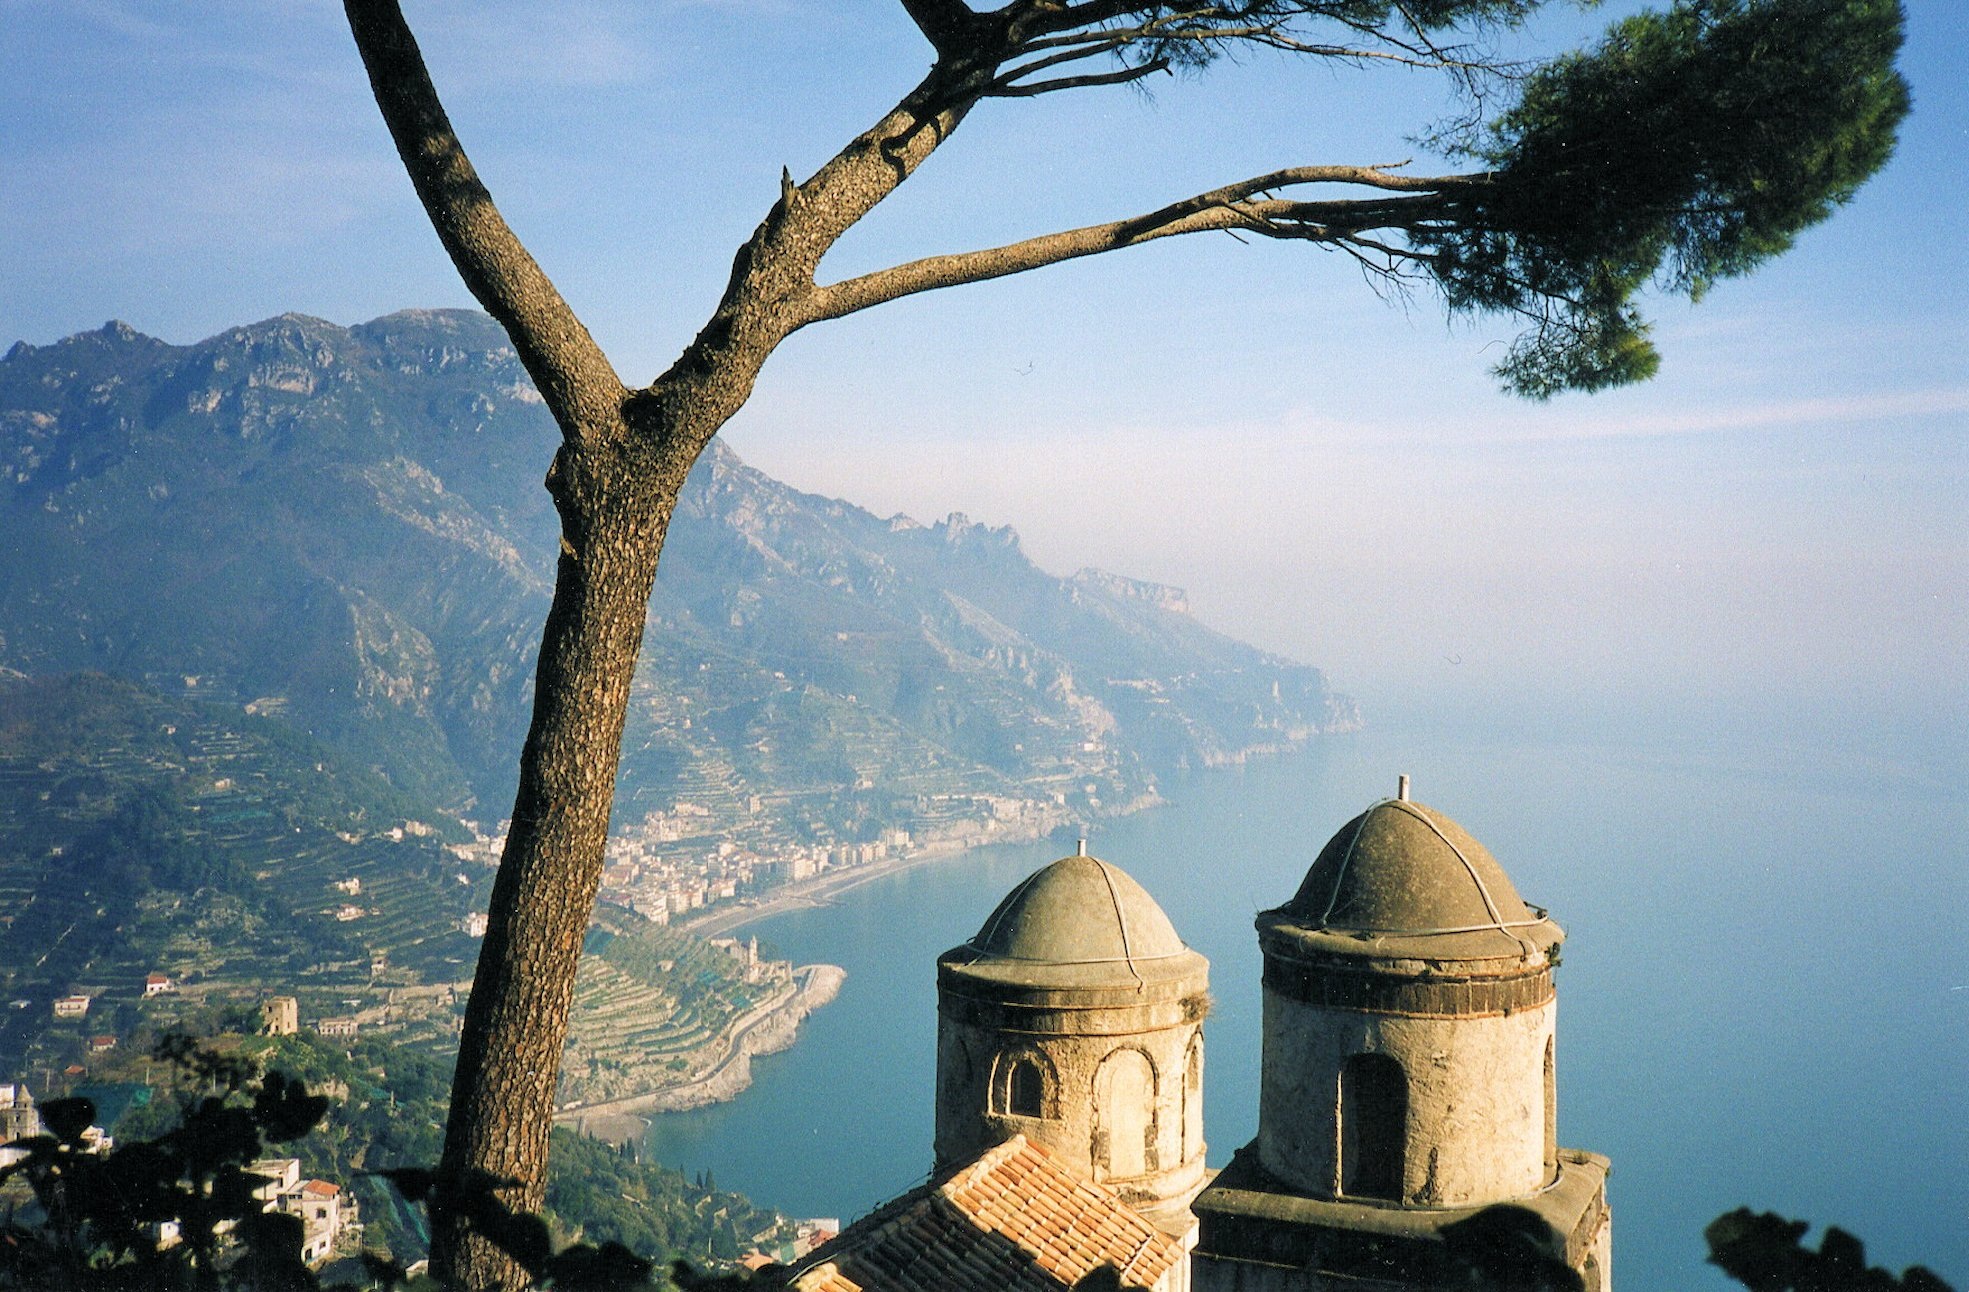
landscape, sea, tree, mountain, sky, morning, hill, mountain range, scenic, tourism, alps, south italy, mountainous landforms, ravello, near amalfi